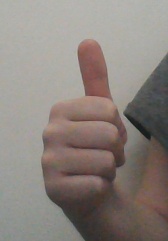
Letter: aleff